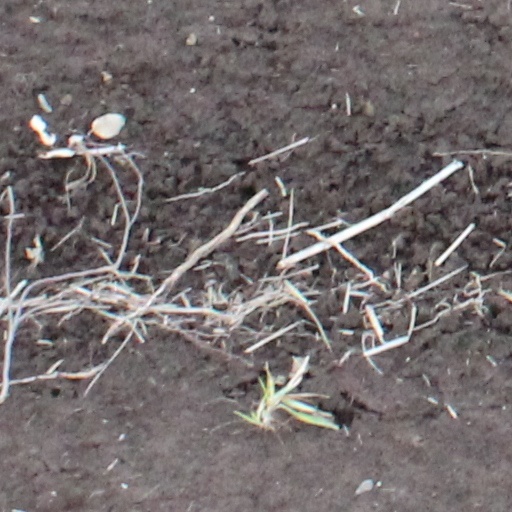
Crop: wheat